The Price She Paid (1924 film)

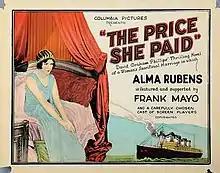

The Price She Paid is a 1924 American silent drama film directed by Henry MacRae and starring Alma Rubens, Frank Mayo and Eugenie Besserer.